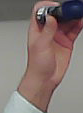
Product: nivea_rollon